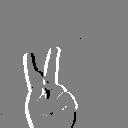
ASL letter: k